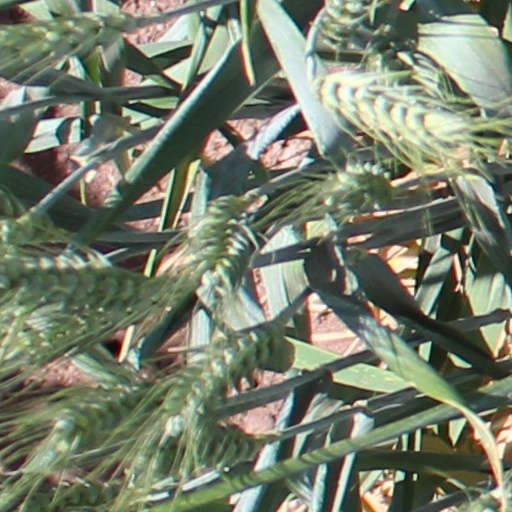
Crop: wheat